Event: Ecuador Earthquake
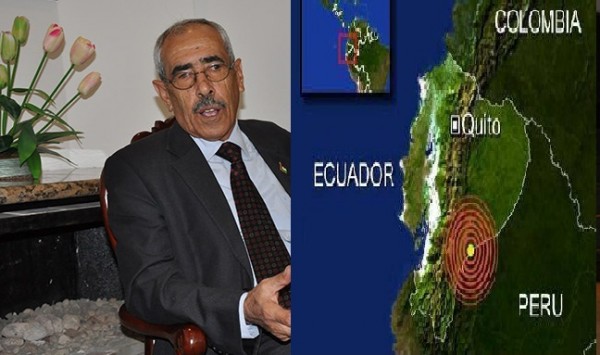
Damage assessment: no_damage